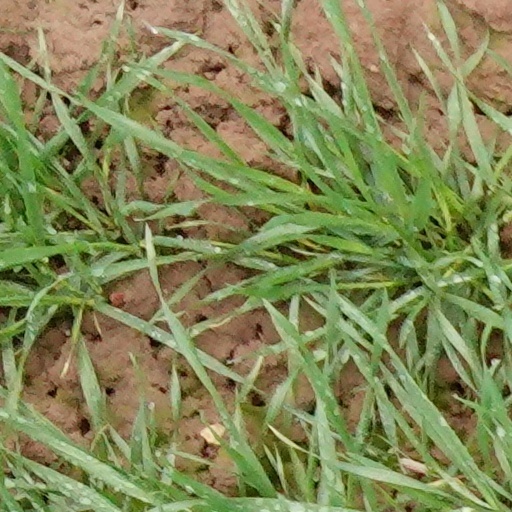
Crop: wheat